Ernest Amos (politician)

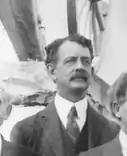
Ernest Amos (1867-1943) from photograph of Florida Governor Cary A. Hardee and cabinet. December, 1921

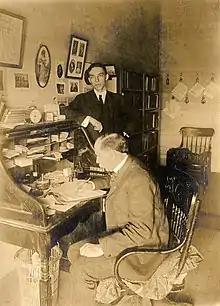
Secretary of State R.A. Gray (standing) in office with Comptroller Ernest Amos (seated) in Tallahassee (circa 1930)

Ernest Amos (1867 – February 13, 1943) was an American politician in Florida. Early in his career he was a law clerk for Charles J. Perrenot. He was elected to one term in the Florida House of Representatives in 1900 and then served as state auditor from 1904 until 1917. He also served a comptroller until 1933 when he was defeated in an election. He went on to hold lesser offices for the state. The Florida archives have a photo of him and state secretary of state R. A. Gray in an office in Tallahassee.